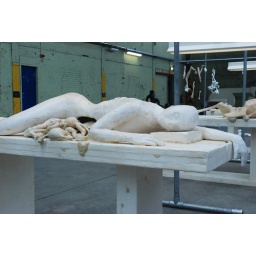
Expositie van Atelier van Lieshout in een Rotterdamse onderzeebootloods door Museum Boijmans Van Beuningen.